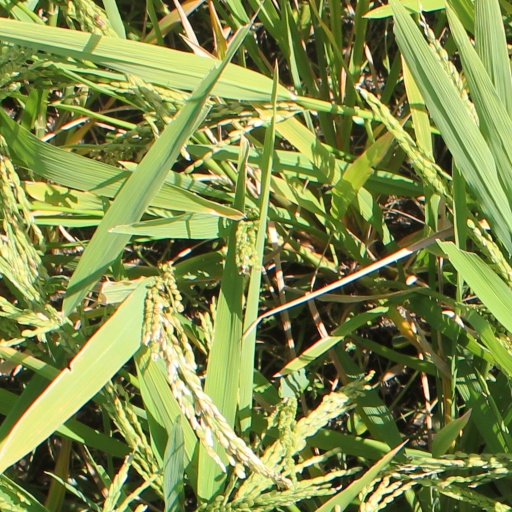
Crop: rice